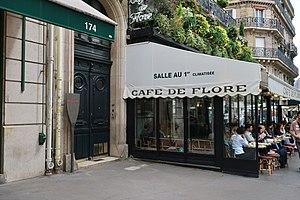
Panneau Histoire de Paris en hommage au café de Flore, 172 boulevard Saint-Germain (Paris, 6e).